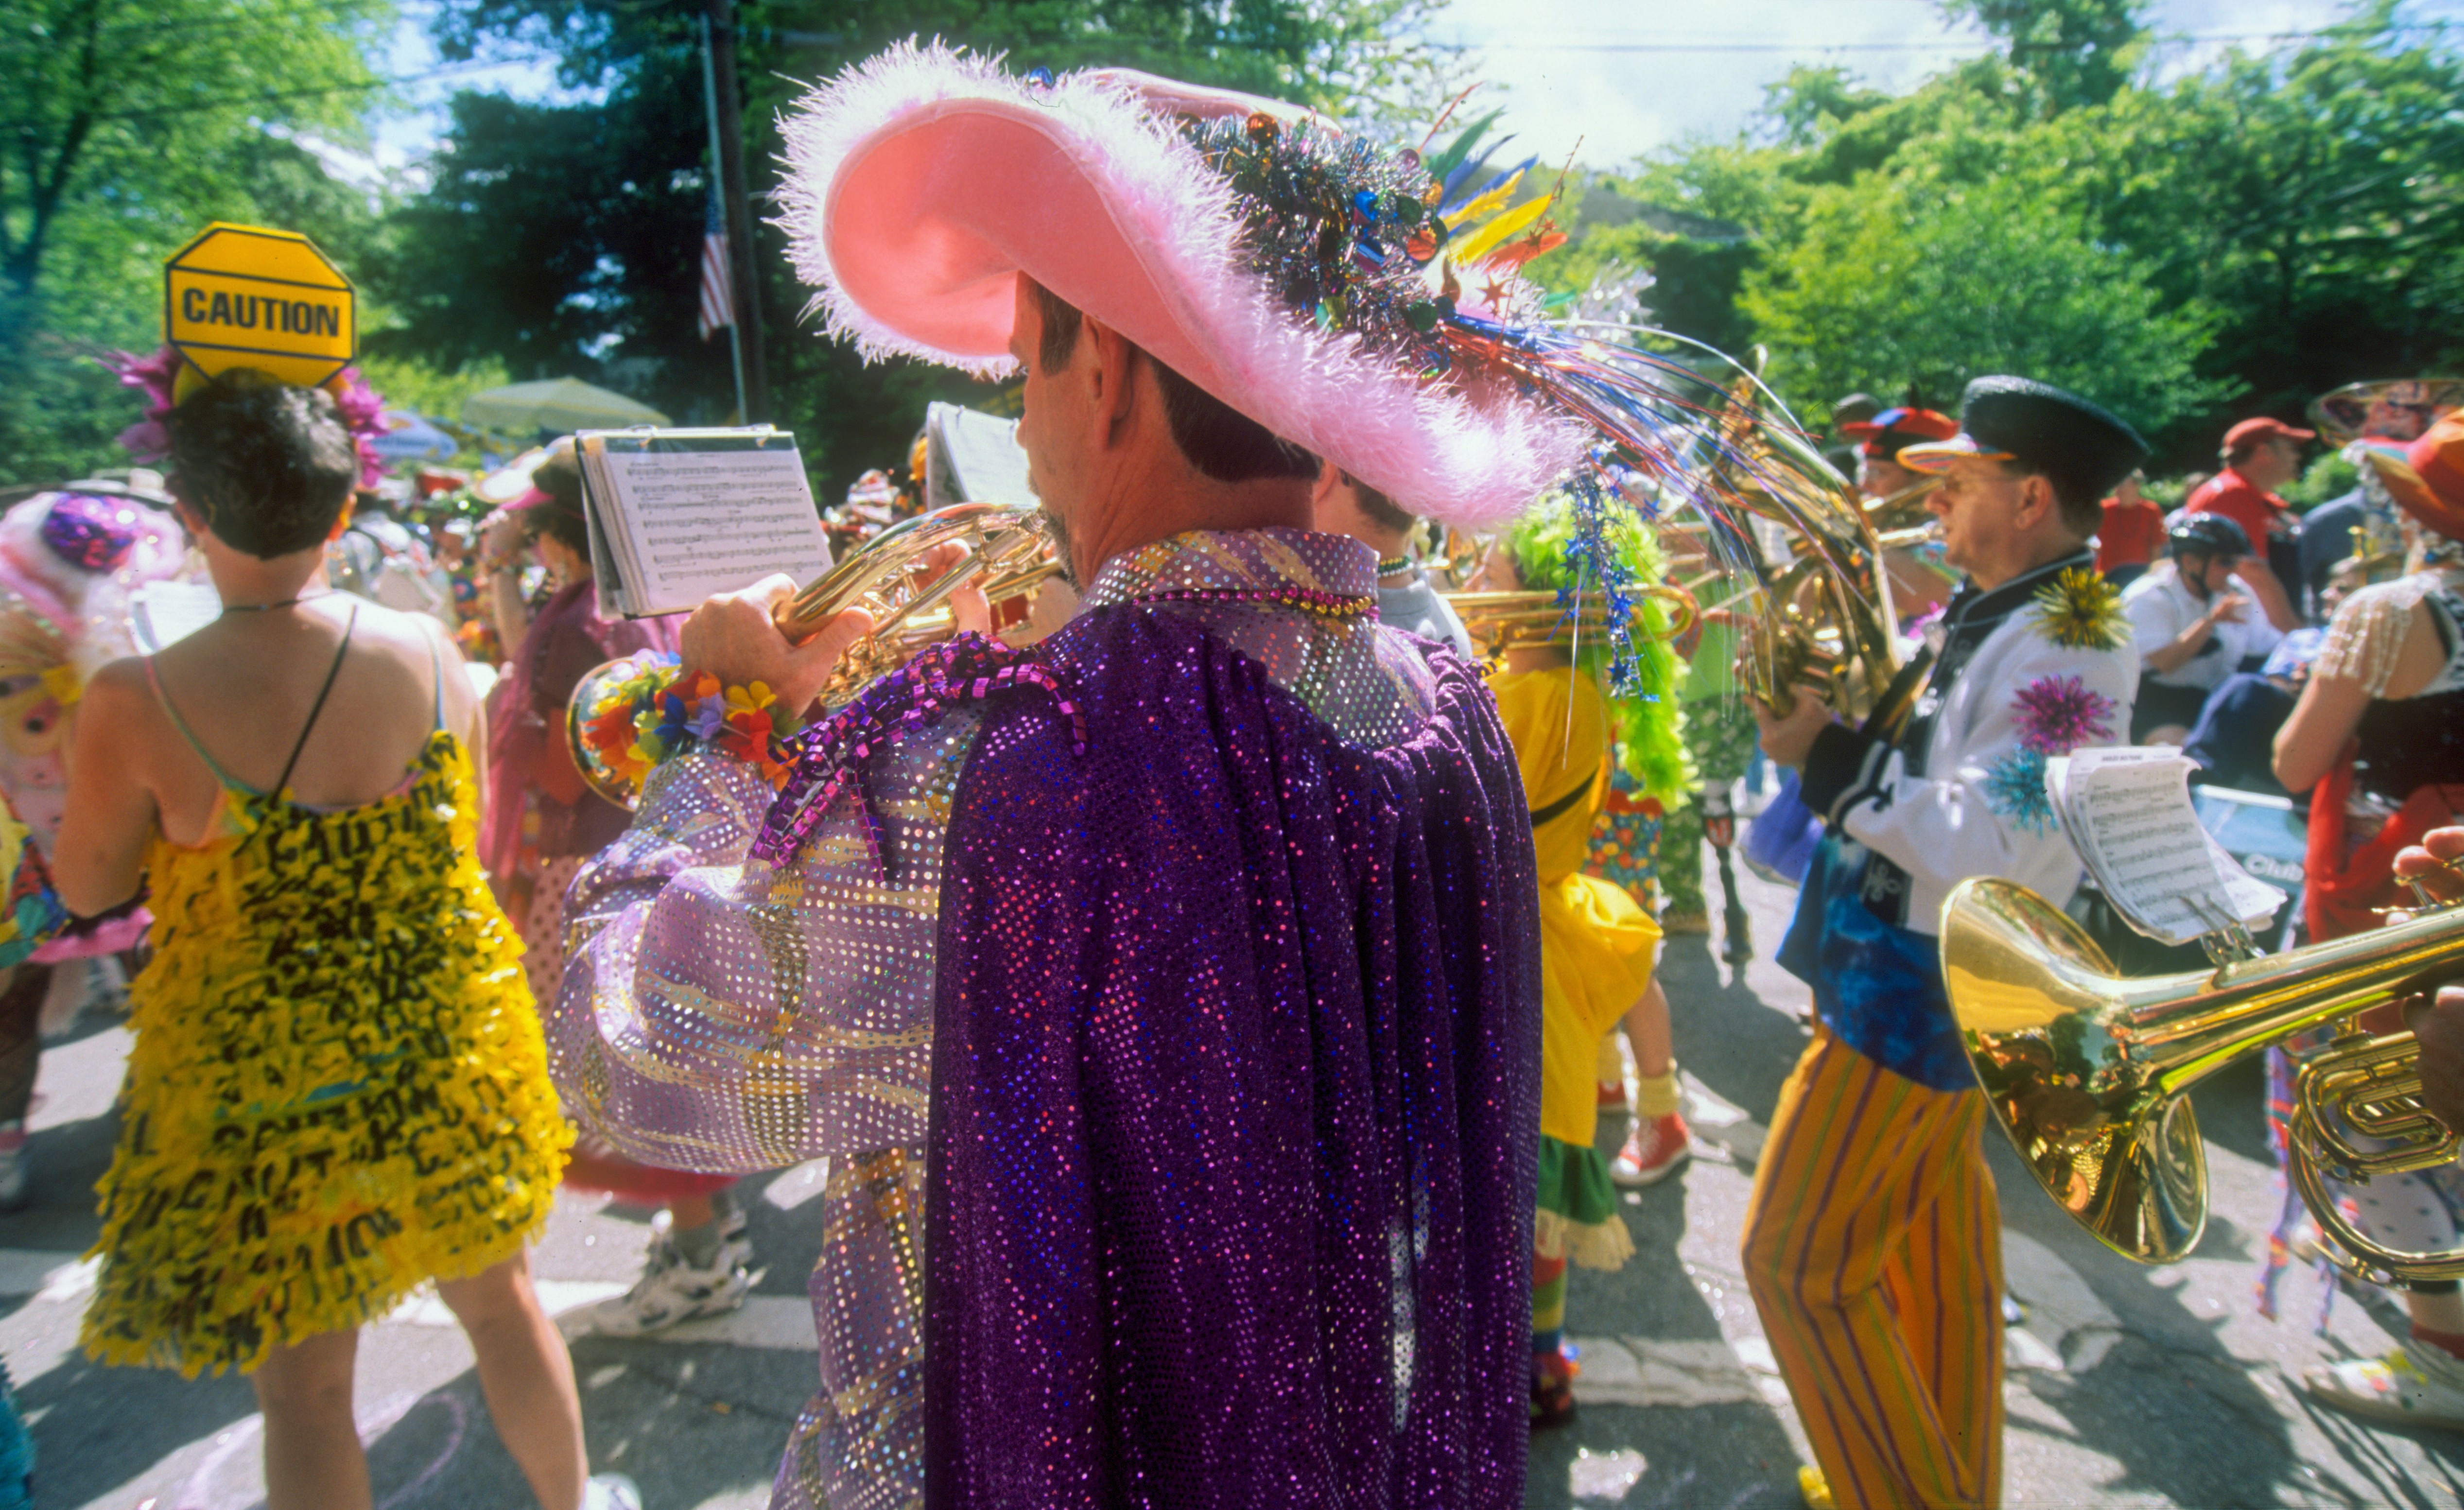
carnival, festival, event